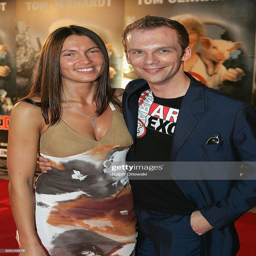
comedian and his girlfriend attend the premiere of the film .